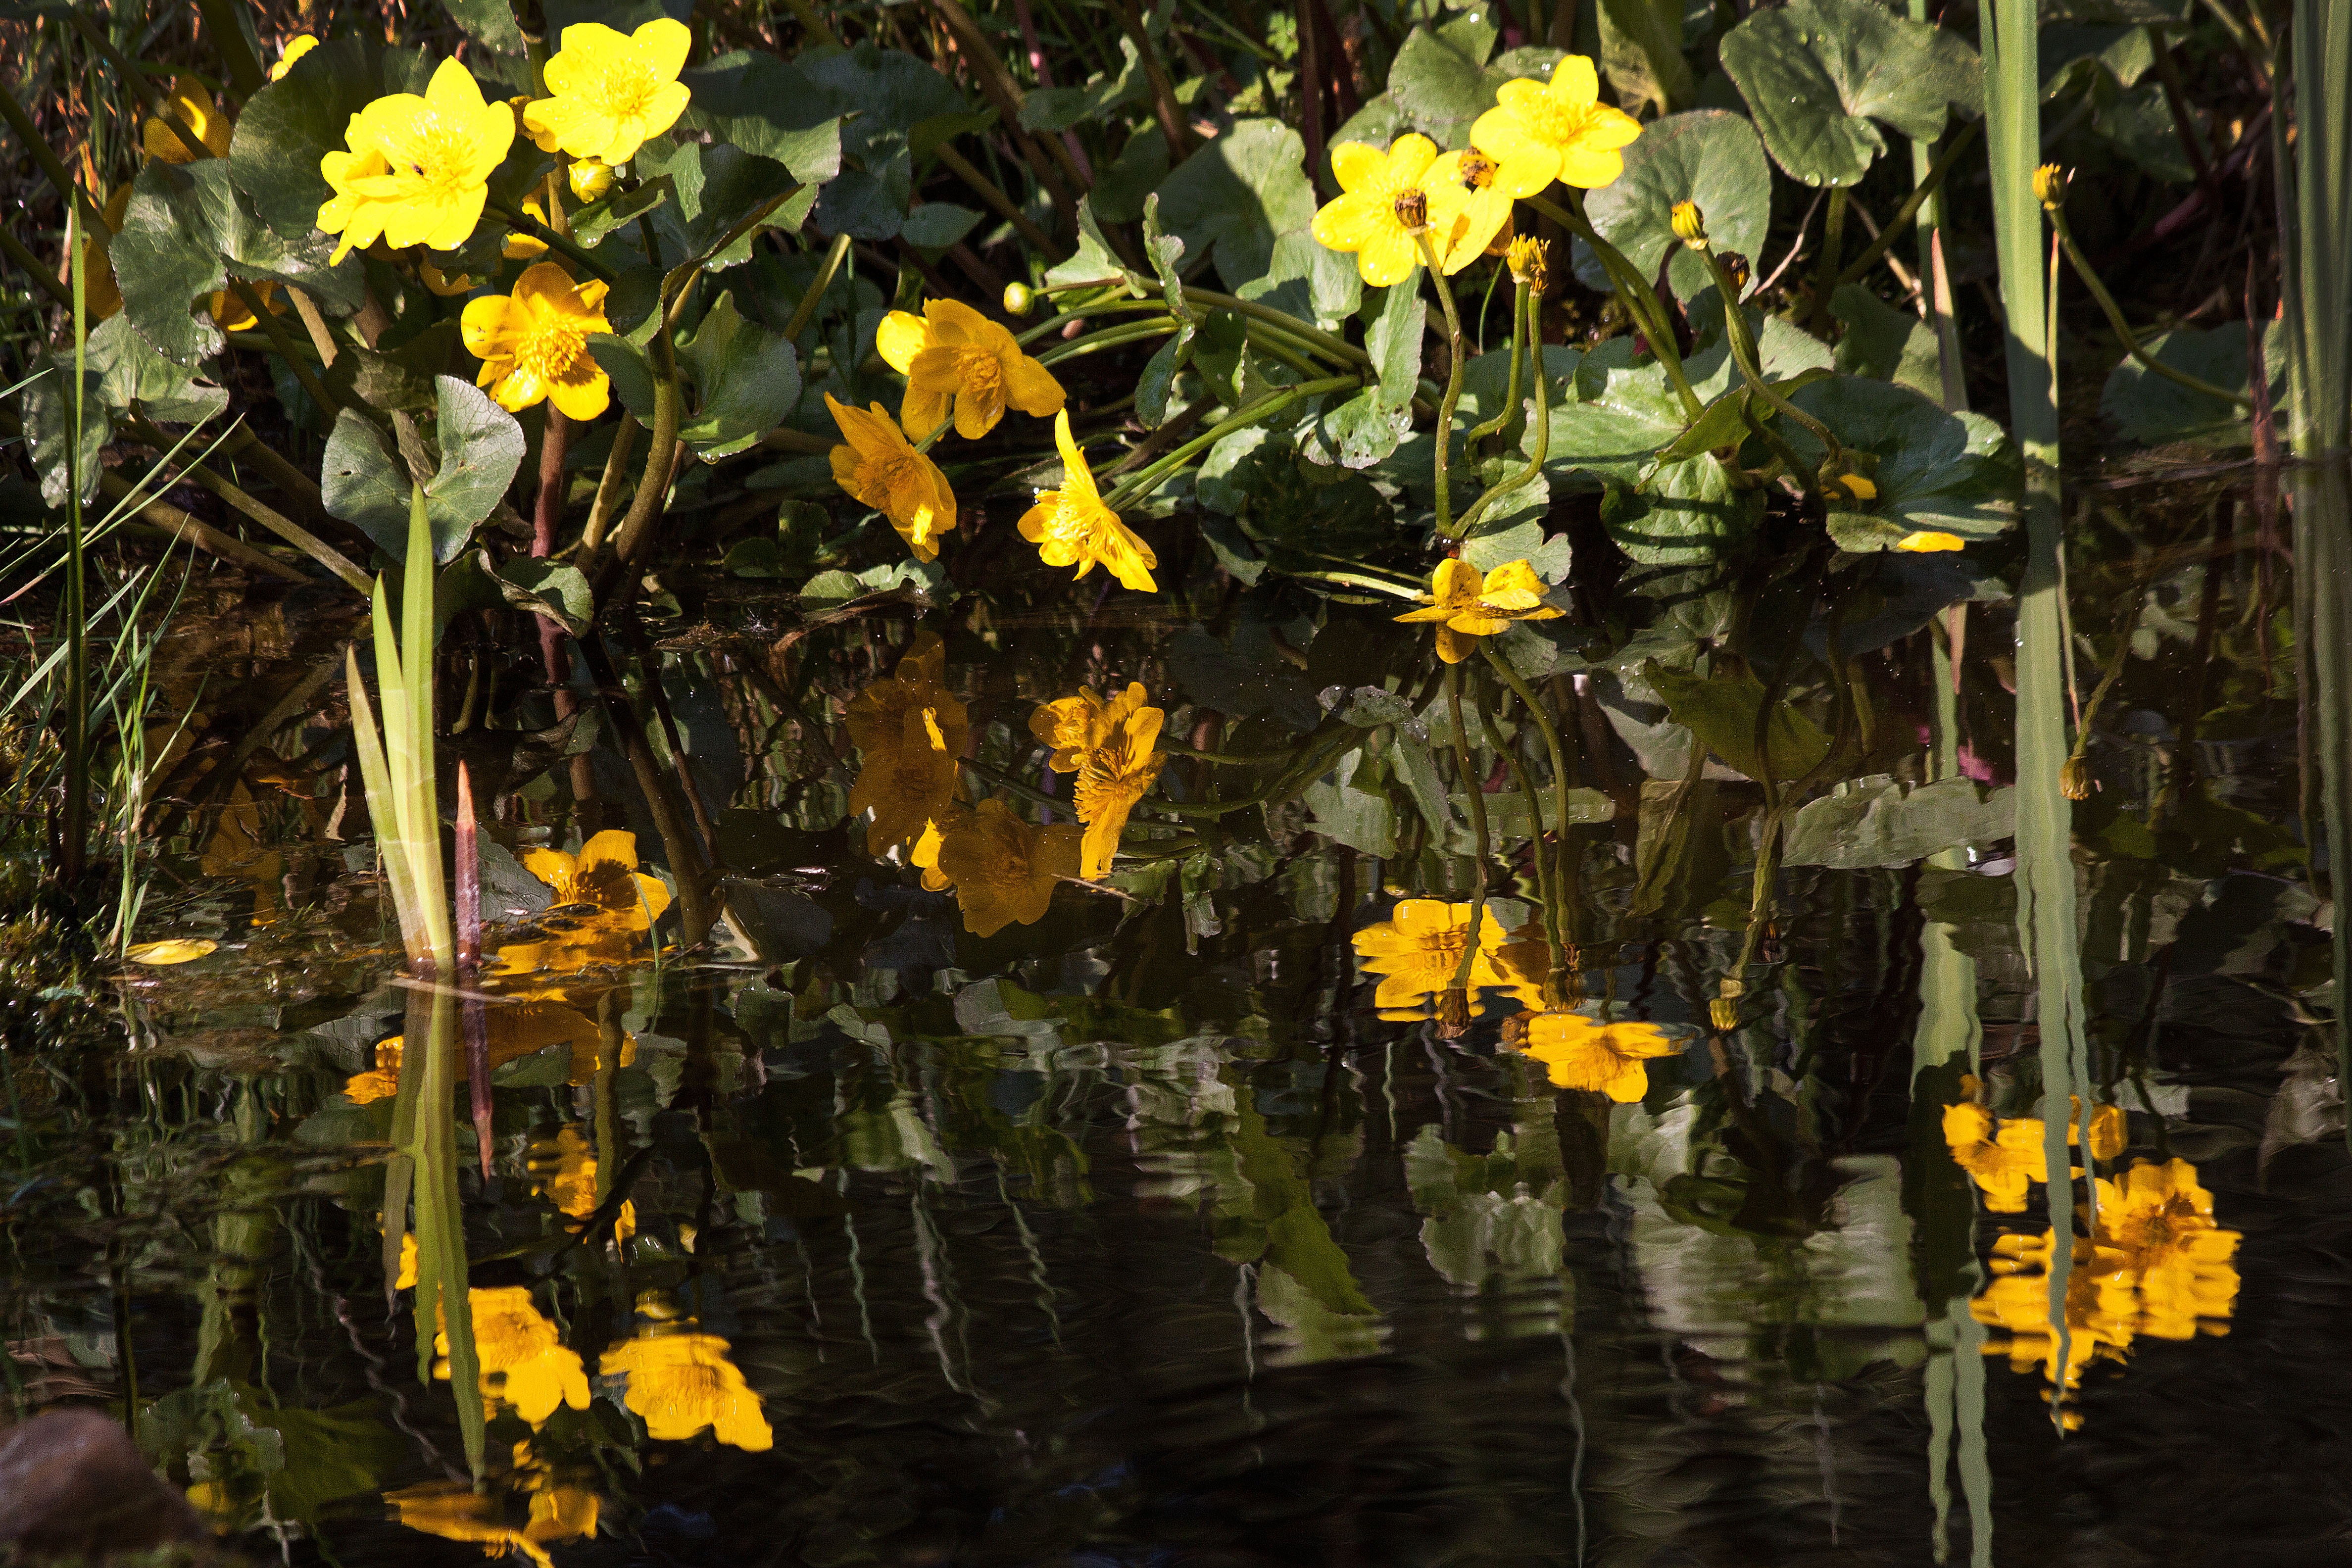
water, plant, sunlight, leaf, flower, pond, spring, autumn, botany, yellow, flora, wildflower, flowers, bach, floristry, mirroring, flowering plant, hahnenfu gew chs, ranunculaceae, herbaceous plant, caltha palustris, land plant